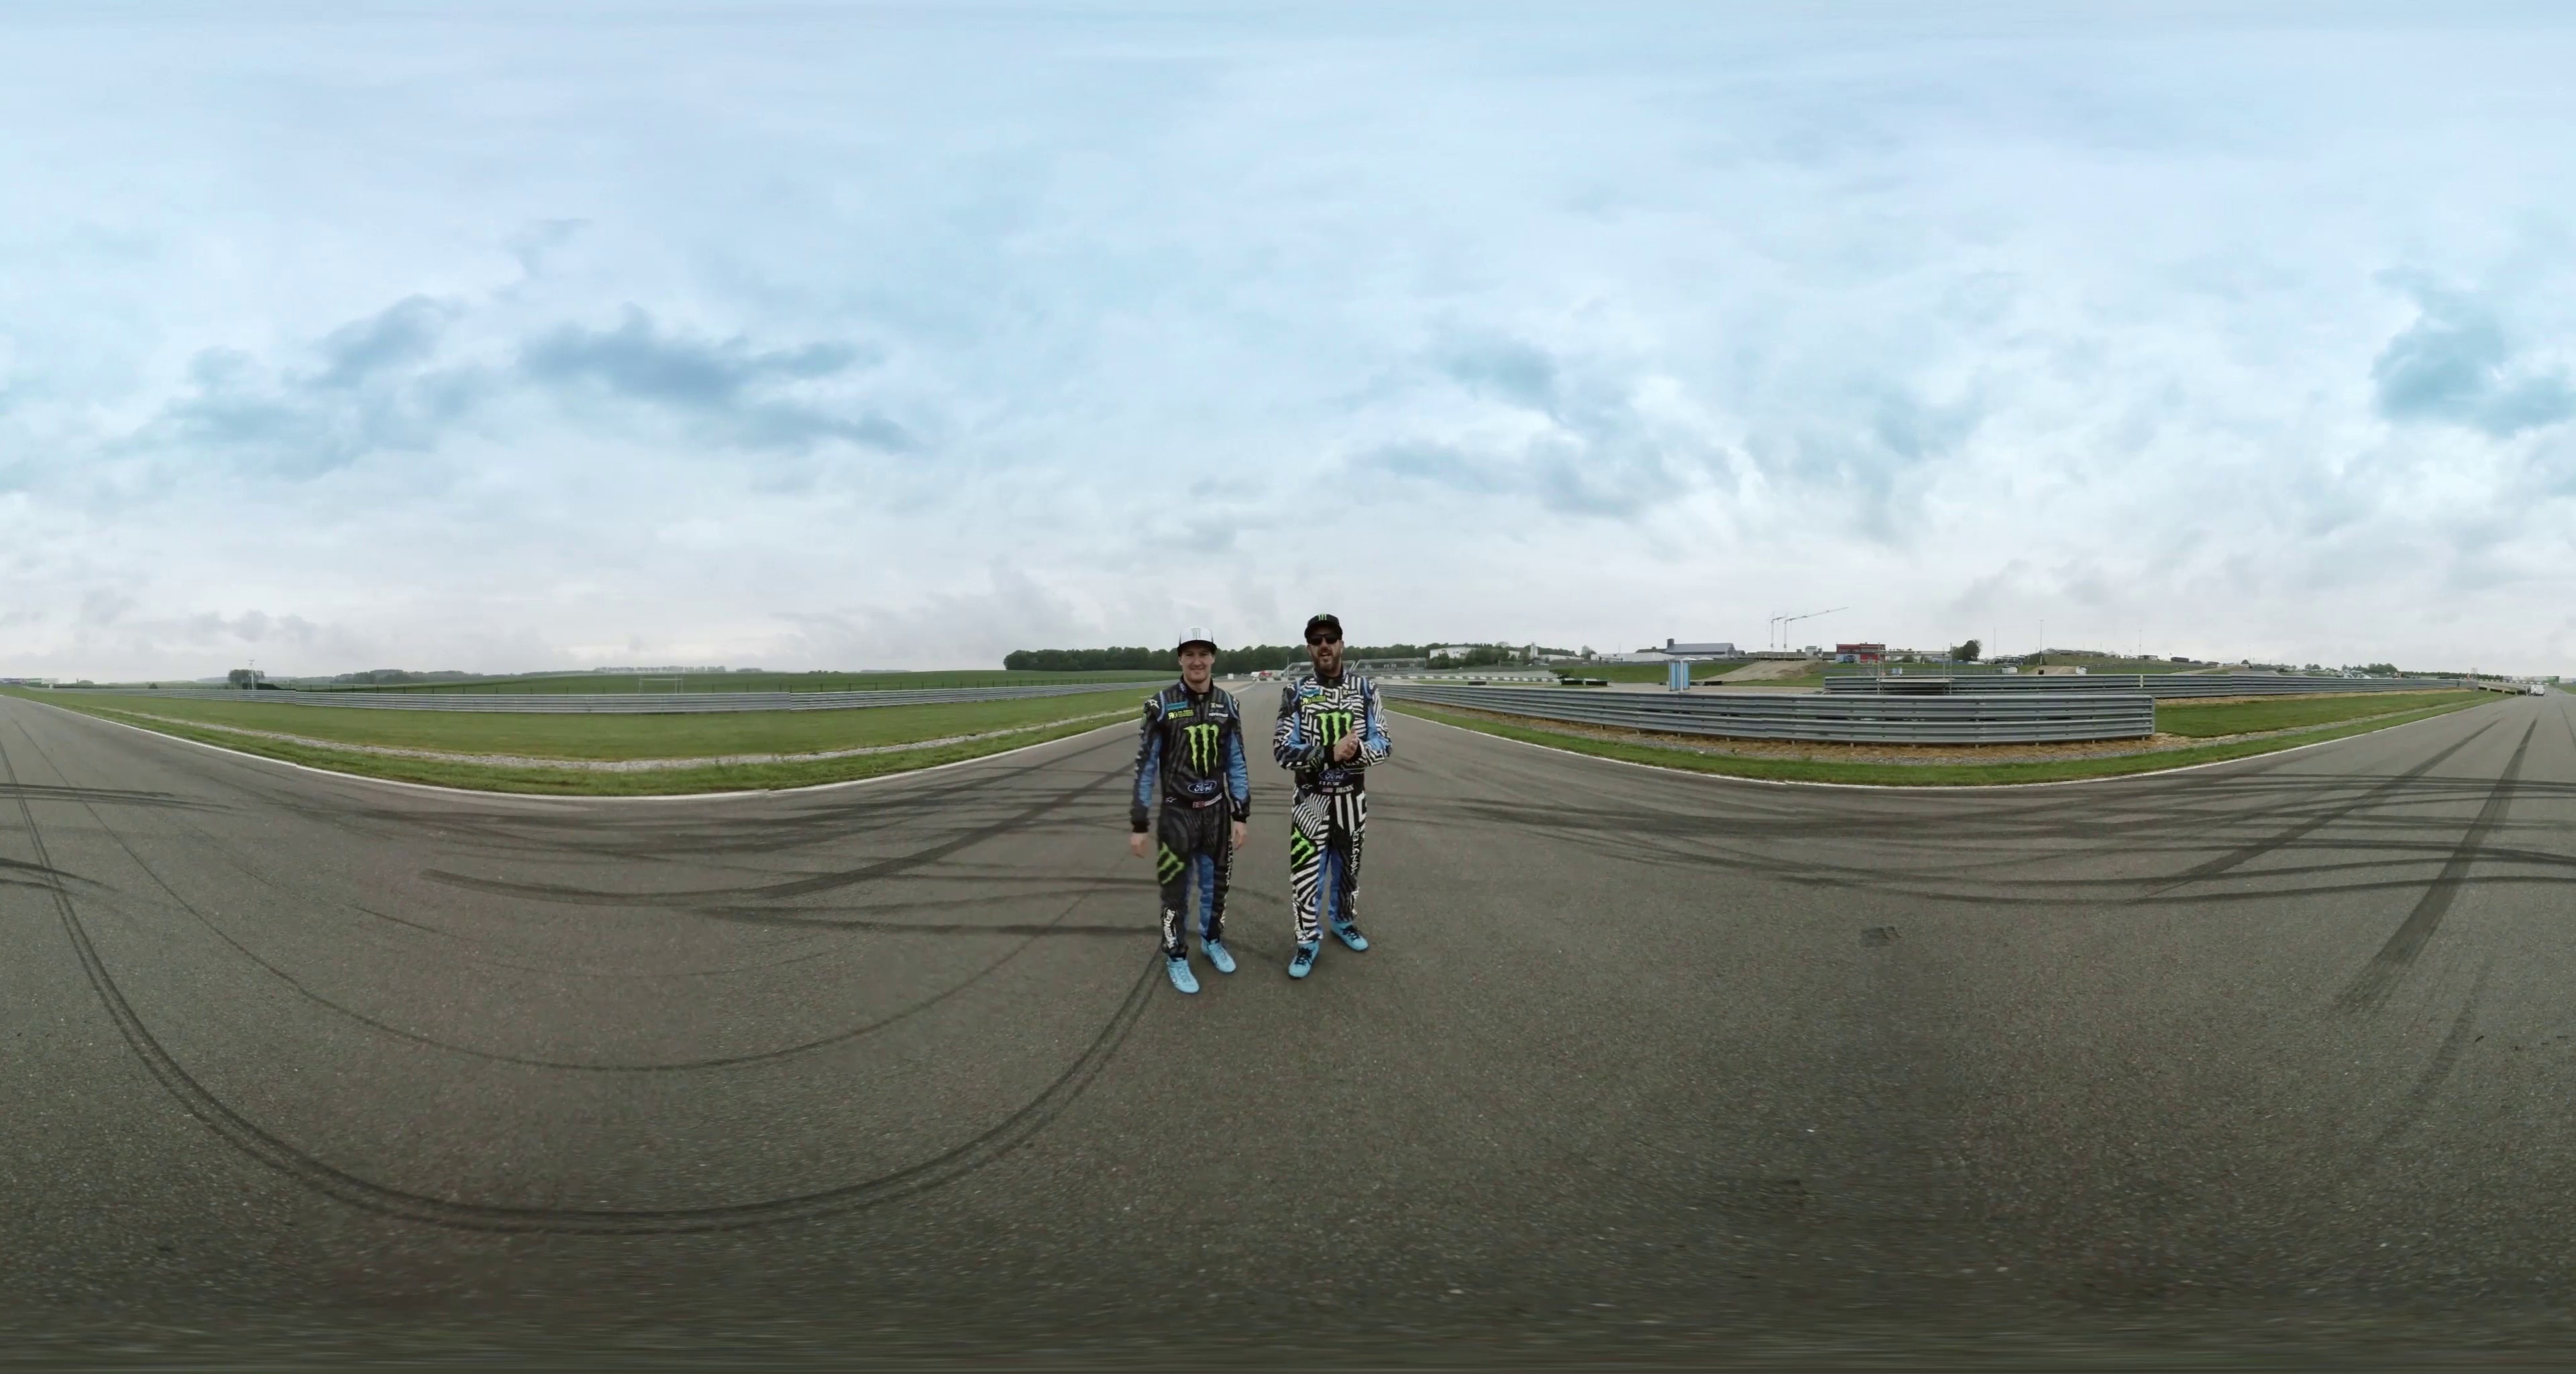
Referred object: people wearing white hats

Referred object: the zebra-striped racing suit